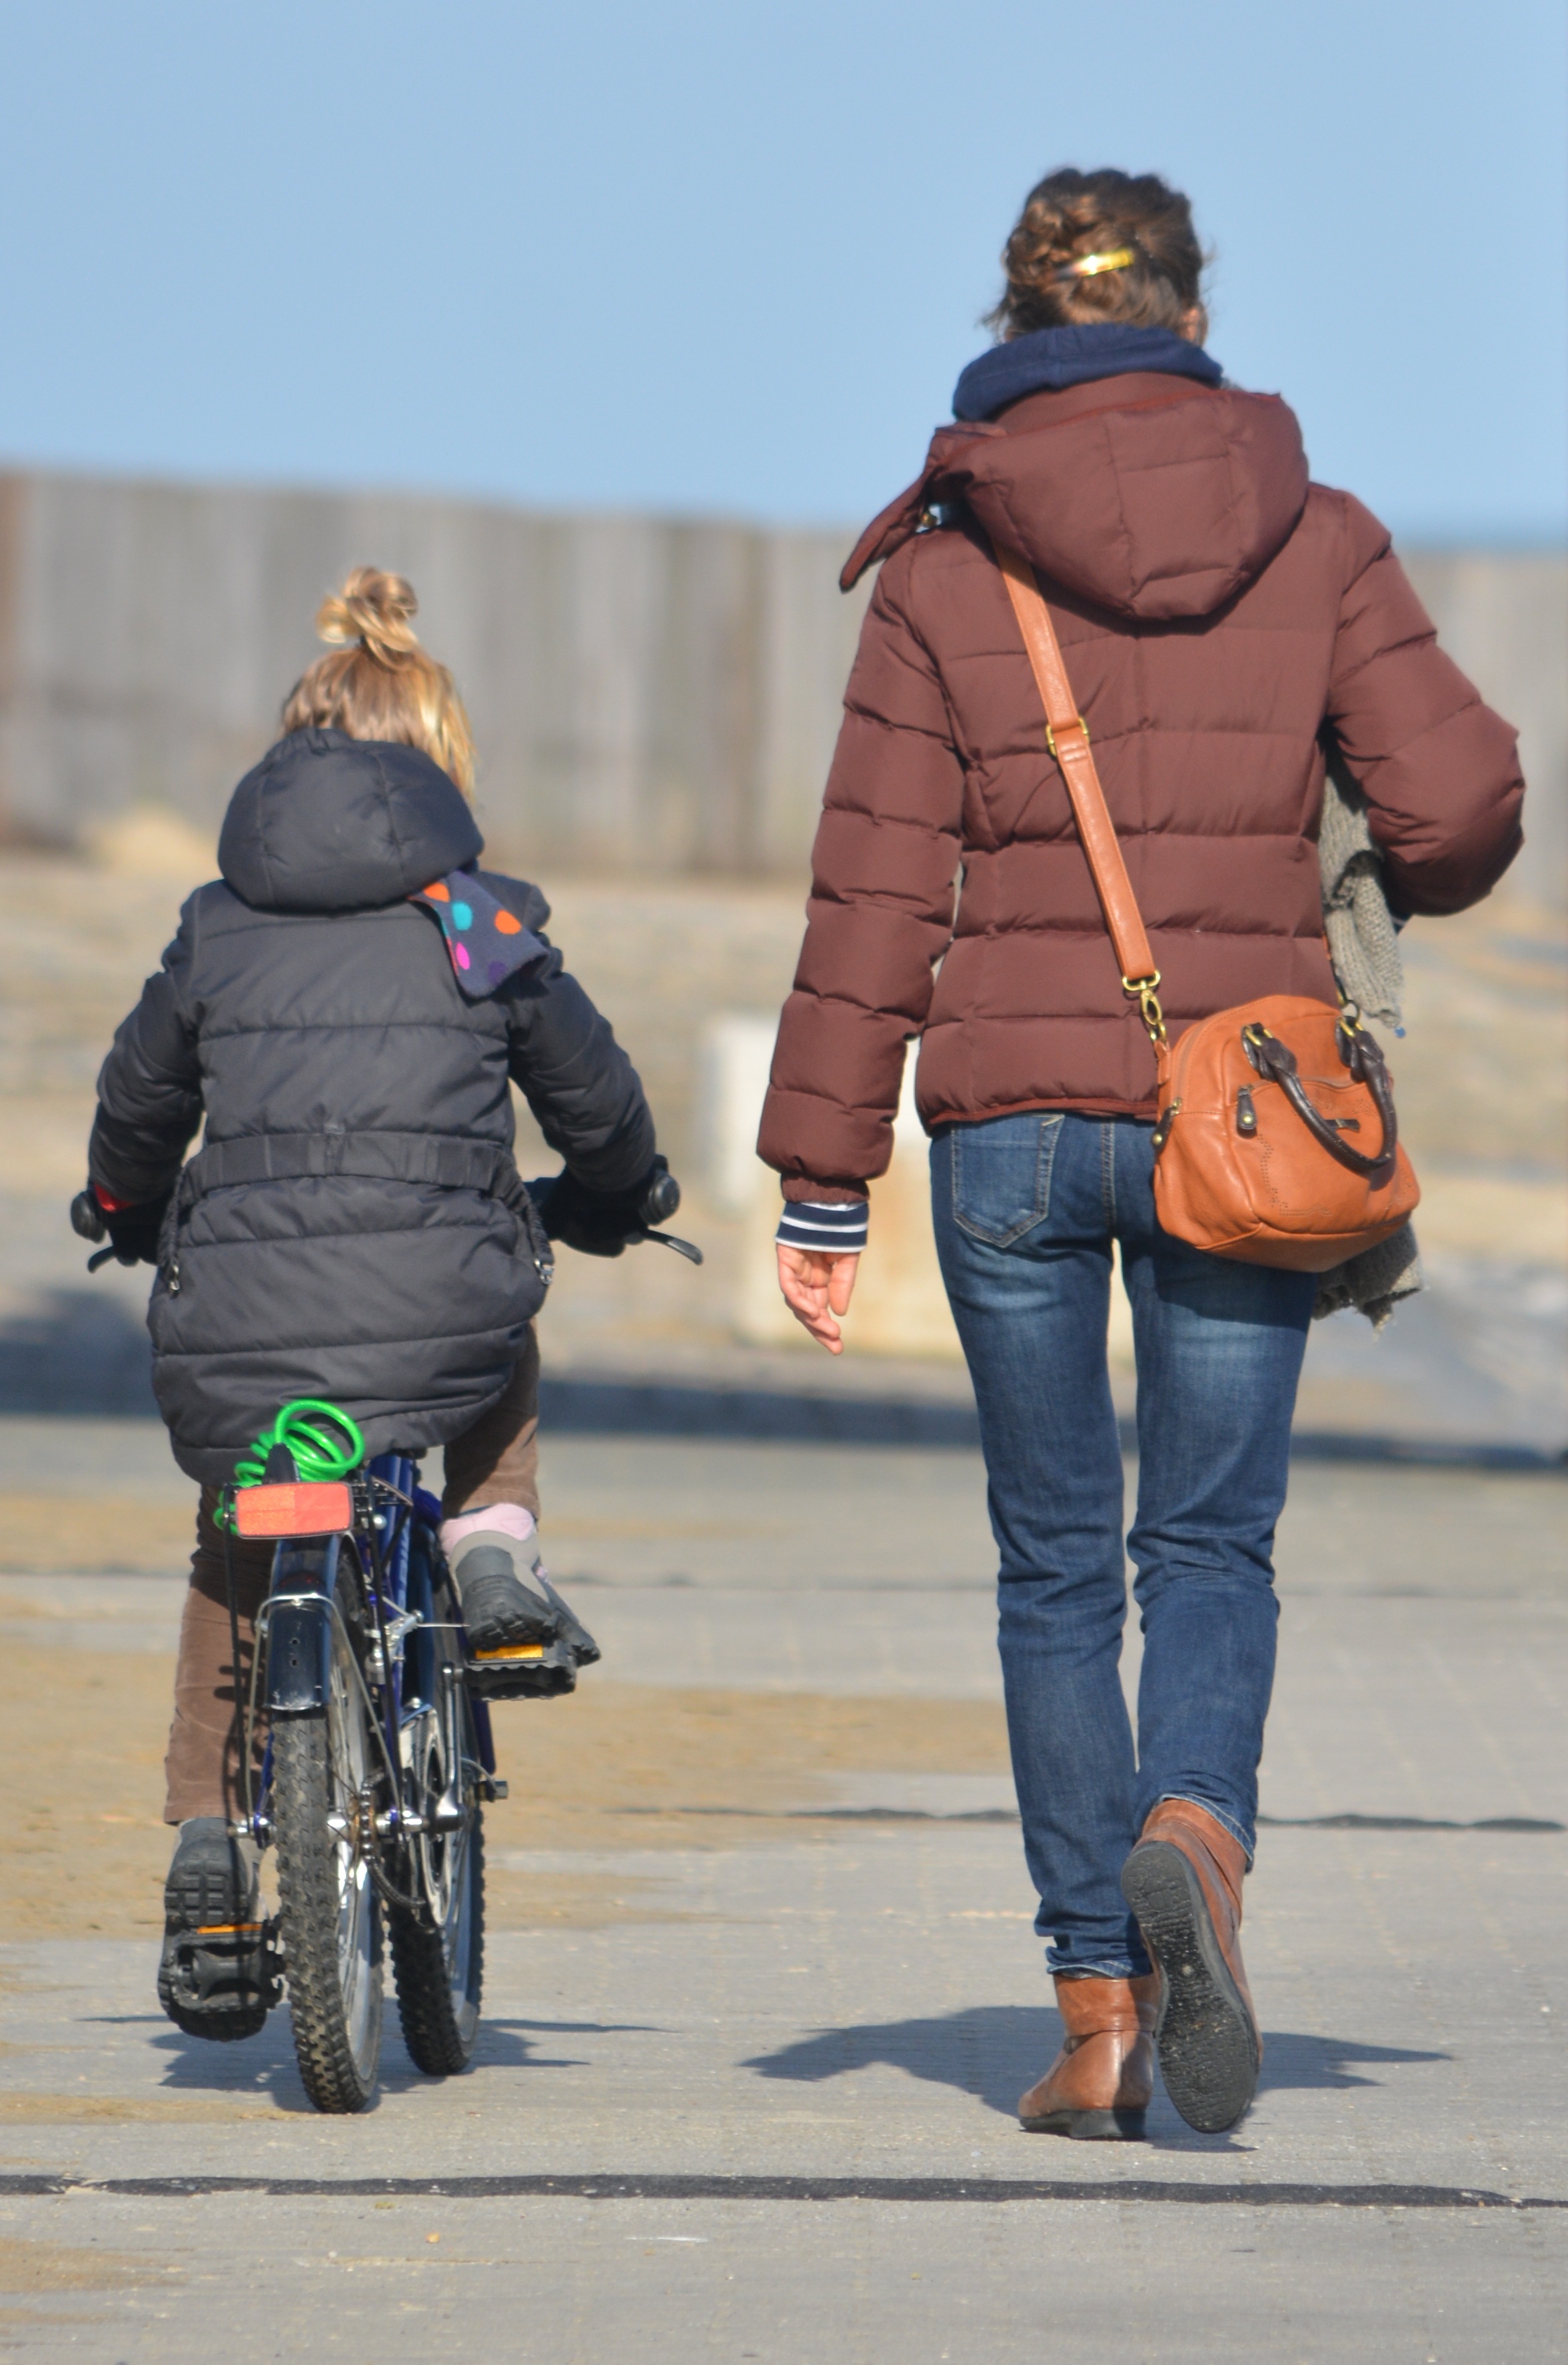
man, people, girl, woman, road, hiking, street, bicycle, male, walk, spring, vehicle, color, child, blue, handbag, cycling, mother, infrastructure, footwear